Bruus

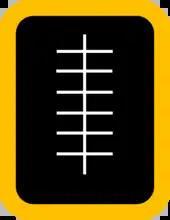
Bruus scoring slate

Players decide who will partner whom and the partners ("Magger") in each team sit opposite one another. One player is nominated as the scribe and chalks up a 'ladder' on a slate consisting of six horizontal lines ("Striche") divided in half by a vertical line. Each half represents the six lines that a team aims to erase first. The dealer now deals 3 cards, one by one, to each player and places the rest down as a "Block" (stock) in the middle of the table.